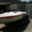
Label: ship